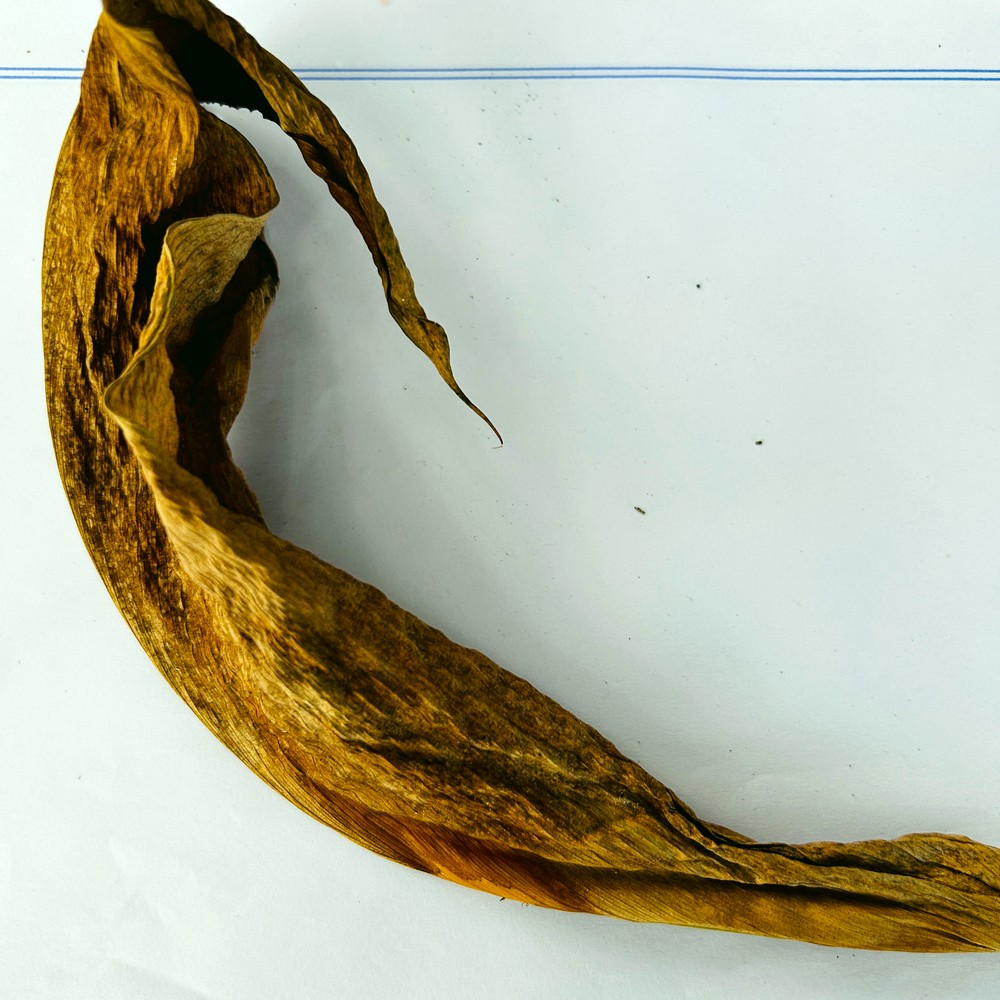
Label: Dry Leaf